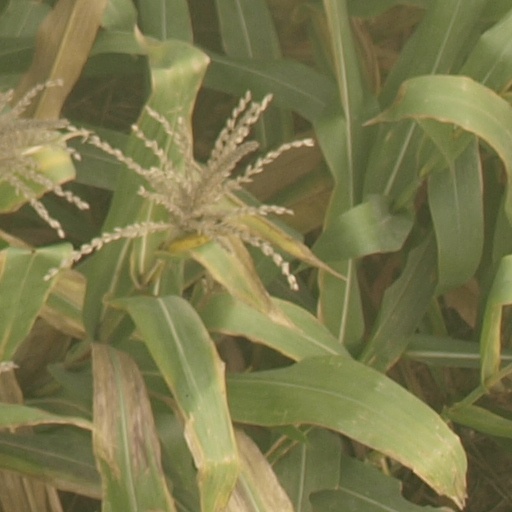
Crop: maize; corn